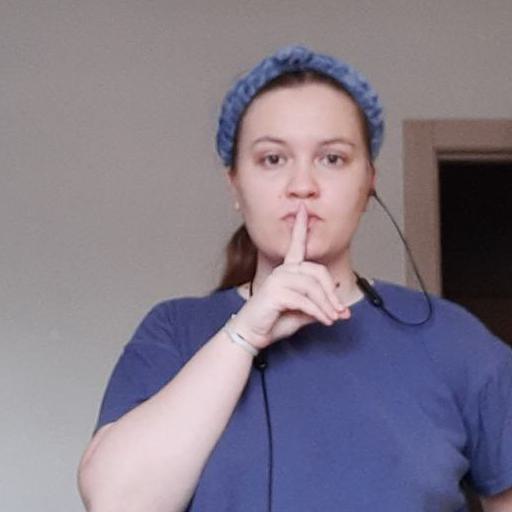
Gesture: mute